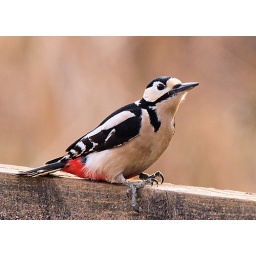
A woodpecker in an unusual pose near the field centre at Potteric Carr nature reserve near Doncaster.